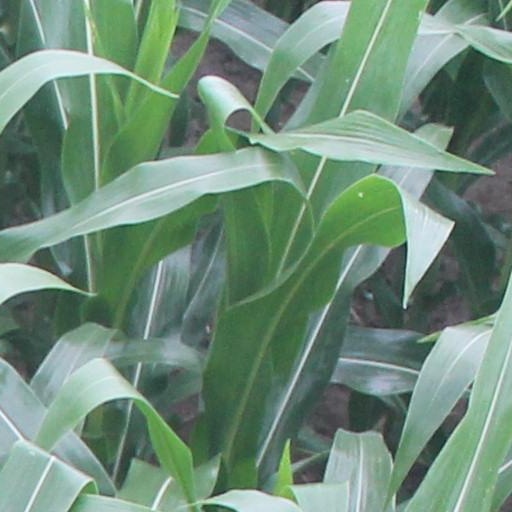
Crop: maize; corn